Playing with Fire (Vailland novel)

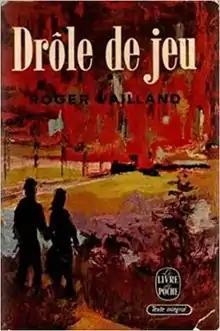
later 1960s Le Livre de Poche edition of the novel

Drôle de jeu is a prize winning 1945 French novel by Roger Vailland first published by Éditions Corrêa. The work explores the ironies of the French Resistance.